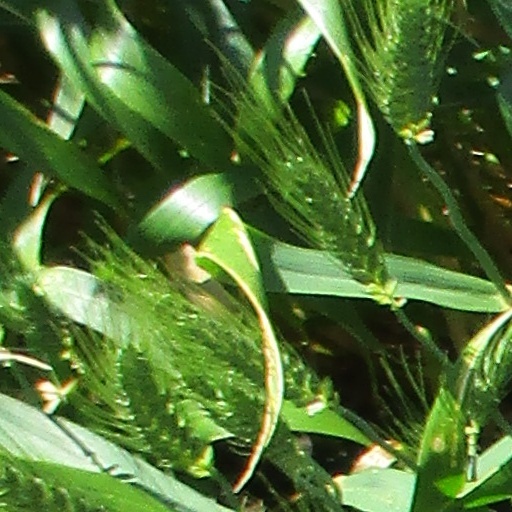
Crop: wheat